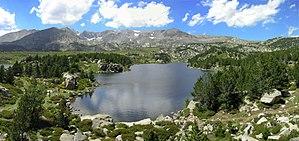
Le lac de montagne ""La Coumasse"" (2160 m) dans la réserve naturelle des ""Lacs Bouilleuses"" (direction ouest) dans la département francais Pyrénées-Orientales."
L'Estany de la Comassa, ou lac de la Coumasse est un lac des Pyrénées françaises situé sur la commune d'Angoustrine-Villeneuve-des-Escaldes, en région Occitanie, au nord-ouest de Font-Romeu.
Le lac des Bouillouses est un lac artificiel d'une superficie de 149 ha des Pyrénées, en Haut-Conflent, dans les Pyrénées-Orientales.
L'activité de randonnée pédestre dans les Pyrénées-Orientales - en région Occitanie - est une activité physique et touristique.